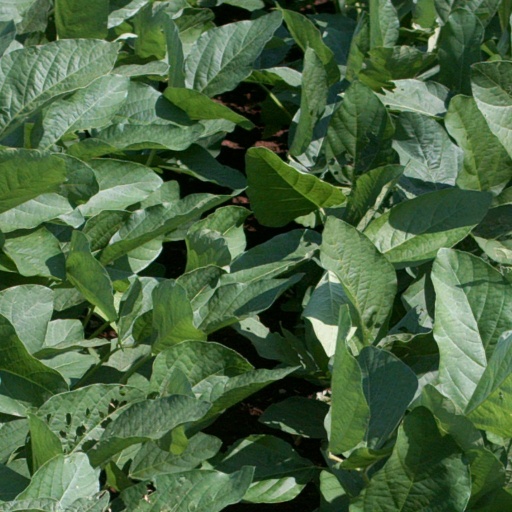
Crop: soybean